Hamilton Park (Chicago)

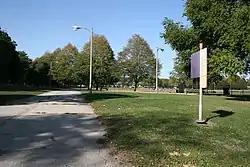

Hamilton Park is a public park at 513 W. 72nd Street in the Englewood neighborhood of Chicago, Illinois. The park opened in 1904 as part of a plan led by the South Park Commission to add small neighborhood parks on Chicago's South Side. It was the first public park in Englewood. Landscape designers the Olmsted Brothers and architecture firm D. H. Burnham & Company collaborated on the park's design. The park opened with a fieldhouse, baseball field, wading pool, and walkways; within the decade, the designers added gymnasiums, a playground, and tennis courts. The fieldhouse has a Beaux-Arts design, and its inside features several murals of prominent figures in American history. The park was heavily used after it opened, and the fieldhouse in particular was booked so consistently that it was expanded in the 1920s.